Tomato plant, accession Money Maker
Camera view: bottom (45 deg); turntable rotation: 330 degrees
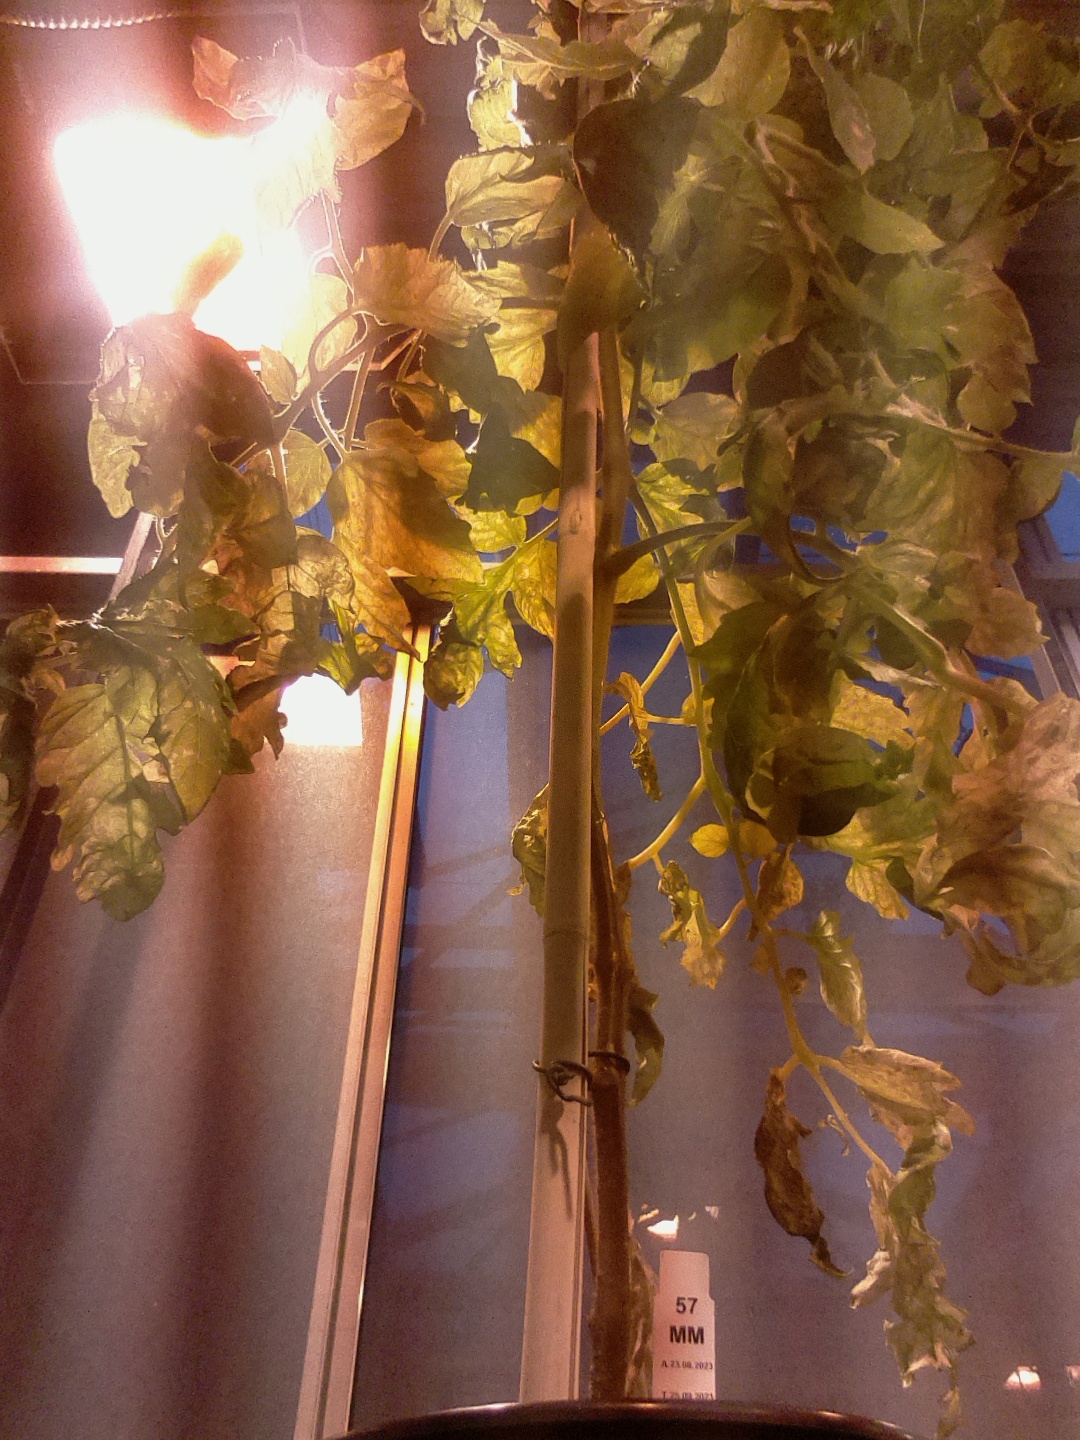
BBCH growth stage 75: 50%-60% of final fruit size